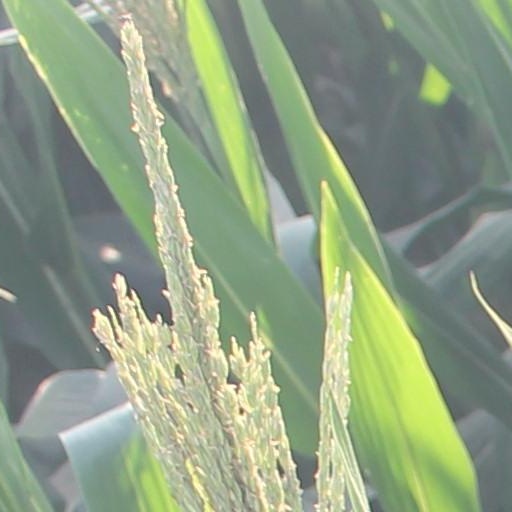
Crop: maize; corn